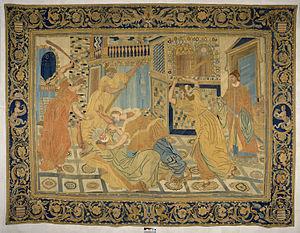
La Vengeance d'Hécube, tapisserie de Macao
Dans la mythologie grecque, Polydore ou Polydoros est un prince troyen. Il est le plus jeune fils de Priam et d'Hécube selon notamment Hygin ou de Laothoé selon Homère. Il est tué par Achille durant la guerre de Troie ou bien est l'objet d'un complot au destin tragique alors qu'il est réfugié en Thrace.
La Mort de Polydoros est l’une des sept tapisseries représentant un passage de l’épopée d’Homère: l'Iliade, célèbre récit relatant la guerre de Troie menée par les grecs contre le peuple de cette cité suite à l’enlèvement de la reine de Sparte Hélène, par le prince troyen Paris.
Le musée des Beaux-Arts de Lyon est un musée municipal situé sur la place des Terreaux à Lyon dans l'abbaye de Saint-Pierre-les-Nonnains, plus connu sous le nom de palais Saint-Pierre.